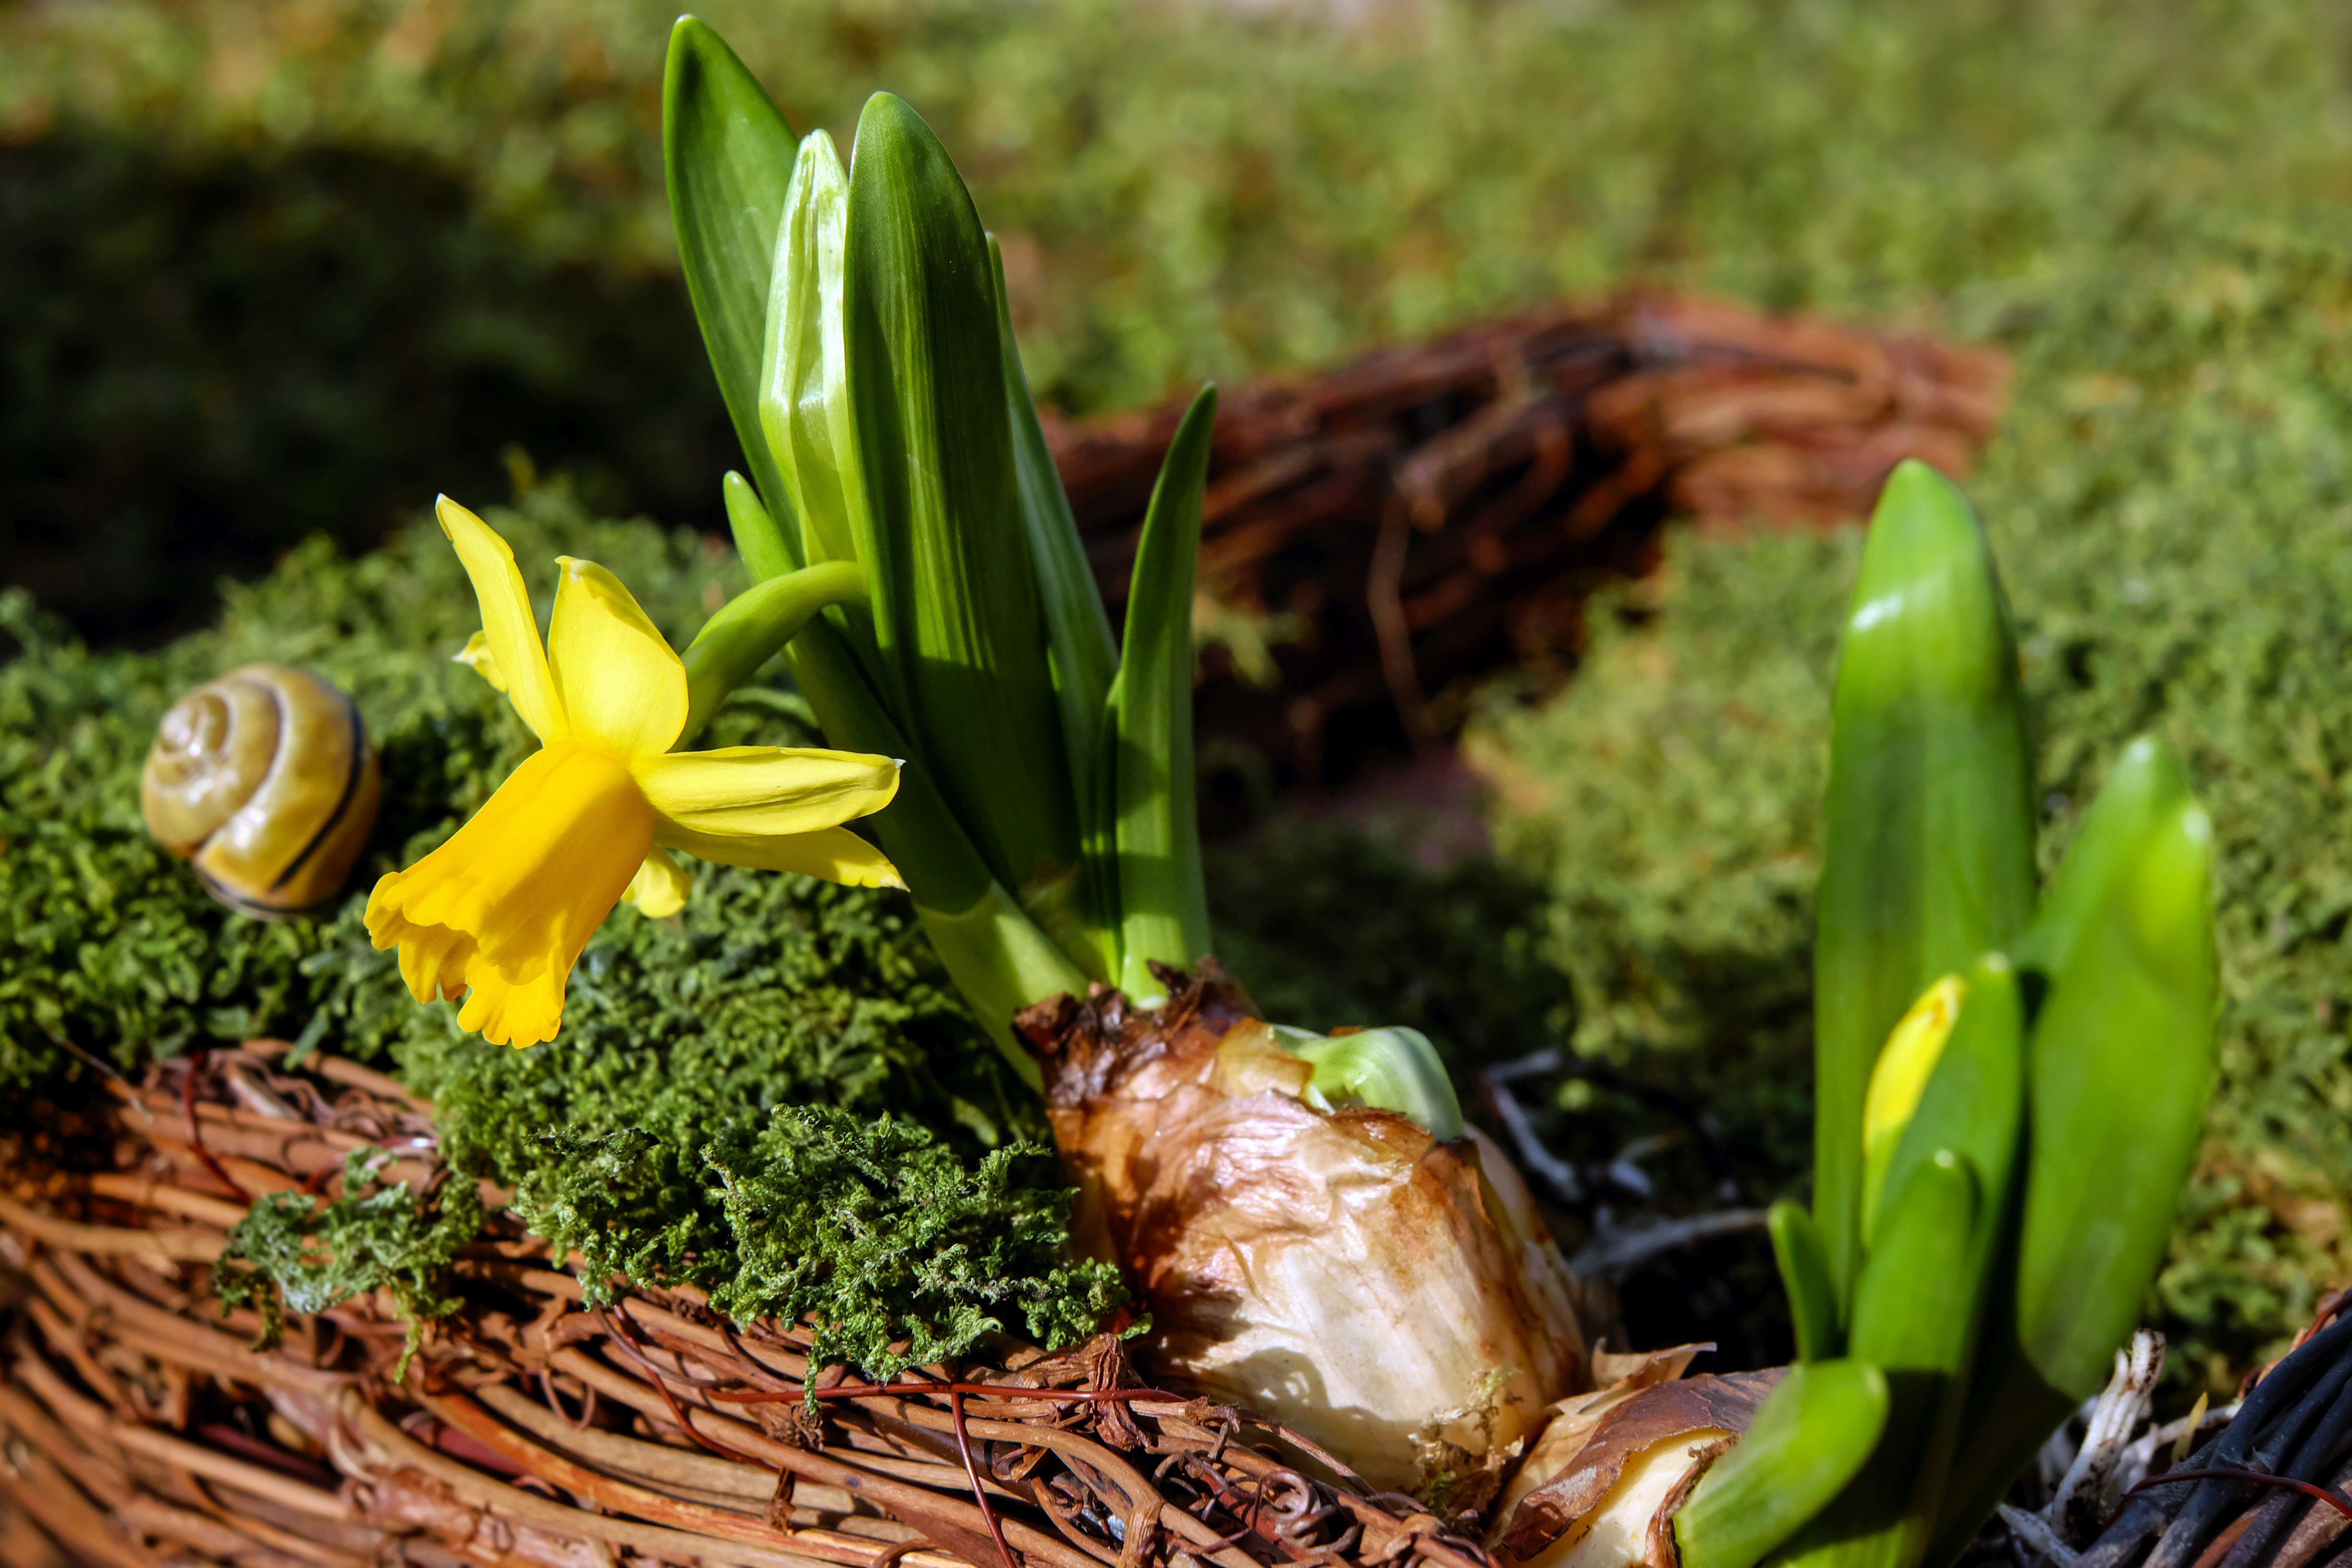
nature, grass, blossom, plant, sun, lawn, flower, bloom, food, spring, yellow, garden, daffodil, yellow flower, flowers, bright, narcissus, springtime, floristry, flowering plant, grass family, land plant